Nineveh

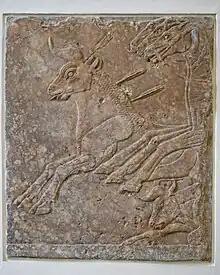
Refined low-relief section of a bull-hunt frieze from Nineveh, alabaster, (Pergamon Museum, Berlin)

The English placename "Nineveh" comes from the Latin ' and the Koine Greek "Nineuḗ" under influence of the Biblical Hebrew "Nīnəweh", from the Akkadian ' ( "Ninâ") or "". The city was also known as "Ninuwa" in Mari; "Ninawa" in Aramaic; Ninwe (ܢܸܢܘܵܐ) in Syriac; and "Ninawa" in Arabic.